Rock engravings of Oued Djerat

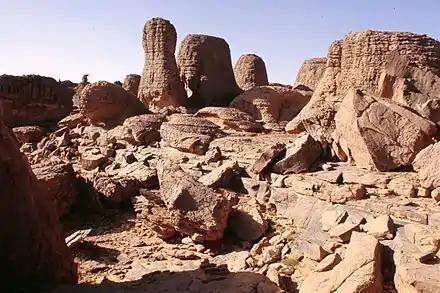
Landscape of Tassili n'Ajjer (Algeria)

The rock engravings of Oued Djerat, located in the Tassili n'Ajjer, Algeria, and dated to the Neolithic period, have many affinities with those of the South Oranese (Algeria) and the Fezzan (Libya). According to Henri Lhote, they date back more than 7000 years.